Prague

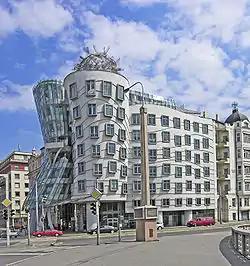

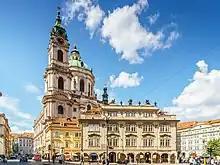
St. Nicholas Church in Malá Strana is the best example of the Baroque style in Prague.

Almost one-half of the national income from tourism is spent in Prague. The city offers approximately 73,000 beds in accommodation facilities, most of which were built after 1990, including almost 51,000 beds in hotels and boarding houses.